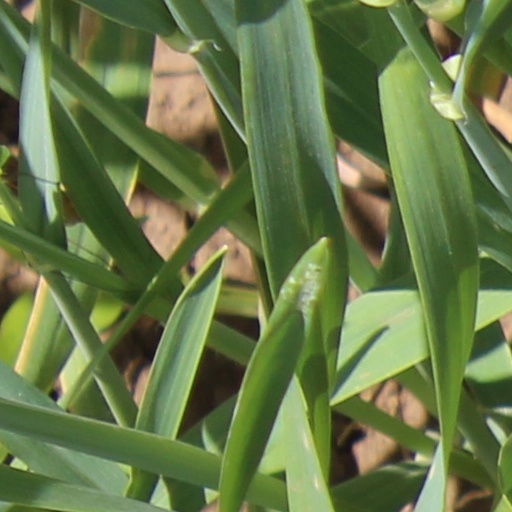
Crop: wheat